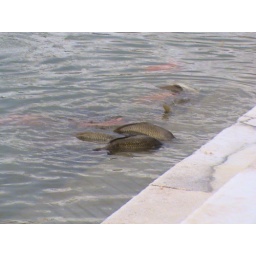
fish in the lake around the Golden Temple